Herbert and Katherine Jacobs First House

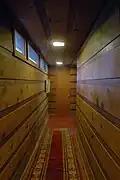
Hallway behind the bedrooms

When the house was finished, it had a mixed reception. The "Honolulu Star-Bulletin" wrote that the structure "demonstrates Wright's sound planning and his sensitive use of materials". "The Berea Citizen" characterized the Jacobs House and Fallingwater as examples of how Wright adapted his designs to the surrounding landscape. By contrast, Geoffrey Baker wrote in "The New York Times" that "Wright certainly has some contribution to make, possibly by inspiration rather than example", with regard to the design of low-cost houses; this prompted Herb to write an indignant response to the "Times". The "Evening Star" of Washington, D.C., wrote that the house and other Usonian designs "resemble too much the homes now maintained in up-to-date poultry farms for fowls being fed for slaughter".